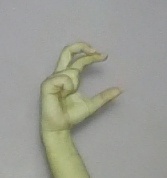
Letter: thal